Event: Ecuador Earthquake
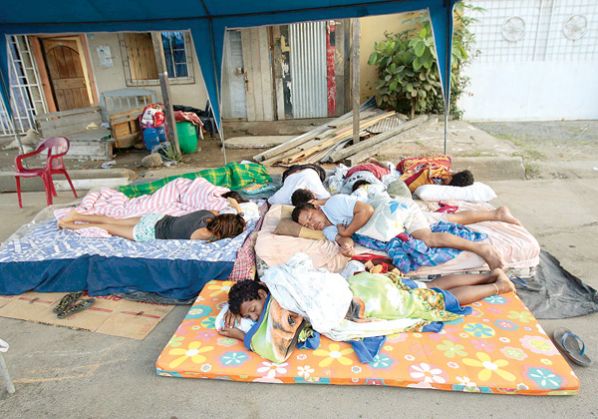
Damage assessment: no_damage